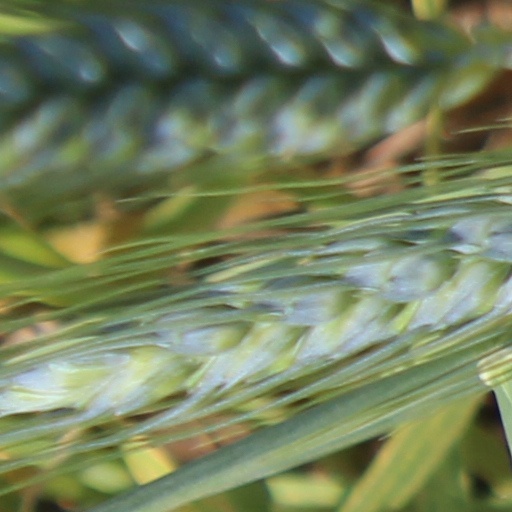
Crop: wheat